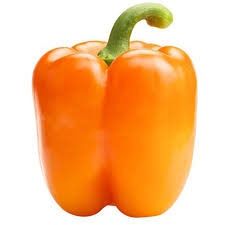
Label: capsicum